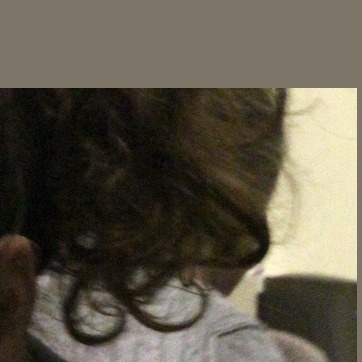
Material: hair